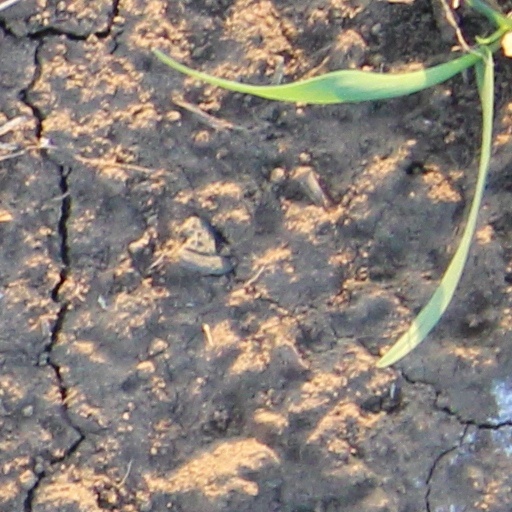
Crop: wheat